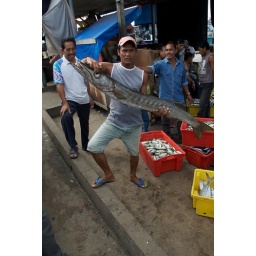
Unloading and sorting the catch - fish market in Semporna, Sabah, Malaysia.